Warren Zevon on the Late Show with David Letterman in 2002

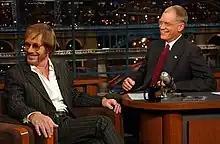
Warren Zevon's final appearance on the "Late Show with David Letterman", October 30, 2002

Shortly after being diagnosed with terminal lung cancer, American singer-songwriter Warren Zevon made his final public appearance on the late-night talk show "Late Show with David Letterman" on October 30, 2002. Zevon, who had regularly appeared on the show over the preceding decade, was unusually given the majority of the episode to talk with Letterman and perform three songs. The episode is known for the humor that Zevon used throughout the interview, as well as his quip that his terminal diagnosis was a reminder to "enjoy every sandwich".